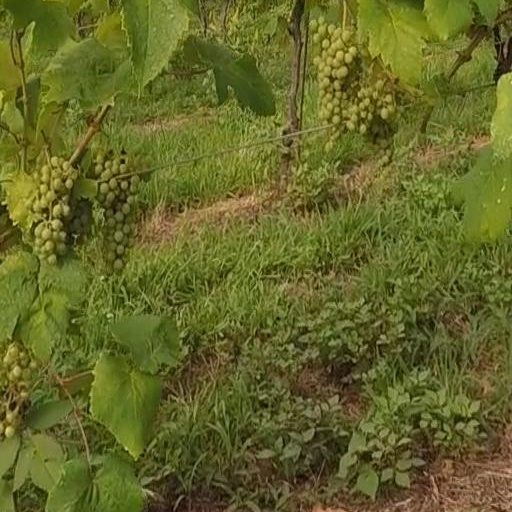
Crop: grape